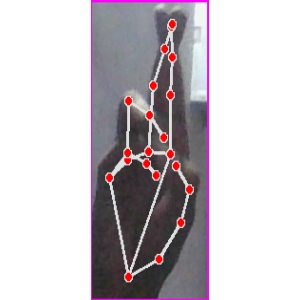
अक्षर: र